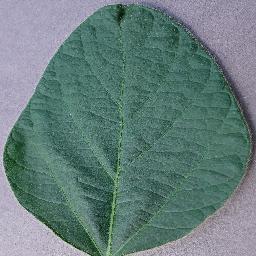
Label: Soybean___healthy